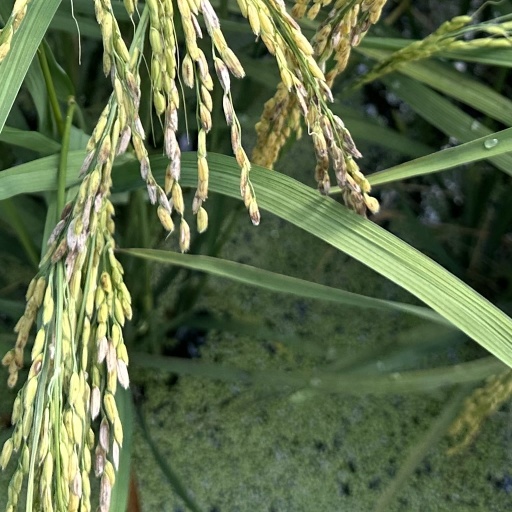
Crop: rice